Saint-Galmier

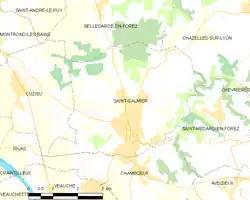
Map of the municipality of Saint-Galmier

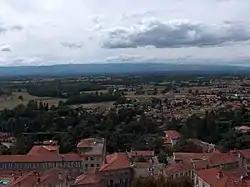
The natural scenery around Saint-Galmier

Saint-Galmier is located in southeastern France, west-central Auvergne-Rhône-Alpes and east-central Loire, about 22 kilometers from the prefecture Saint-Étienne. Towns bordering Saint-Galmier include Bellegarde-en-Forez, Chambœuf, Chazelles-sur-Lyon, Cuzieu and Saint-Médard-en-Forez.